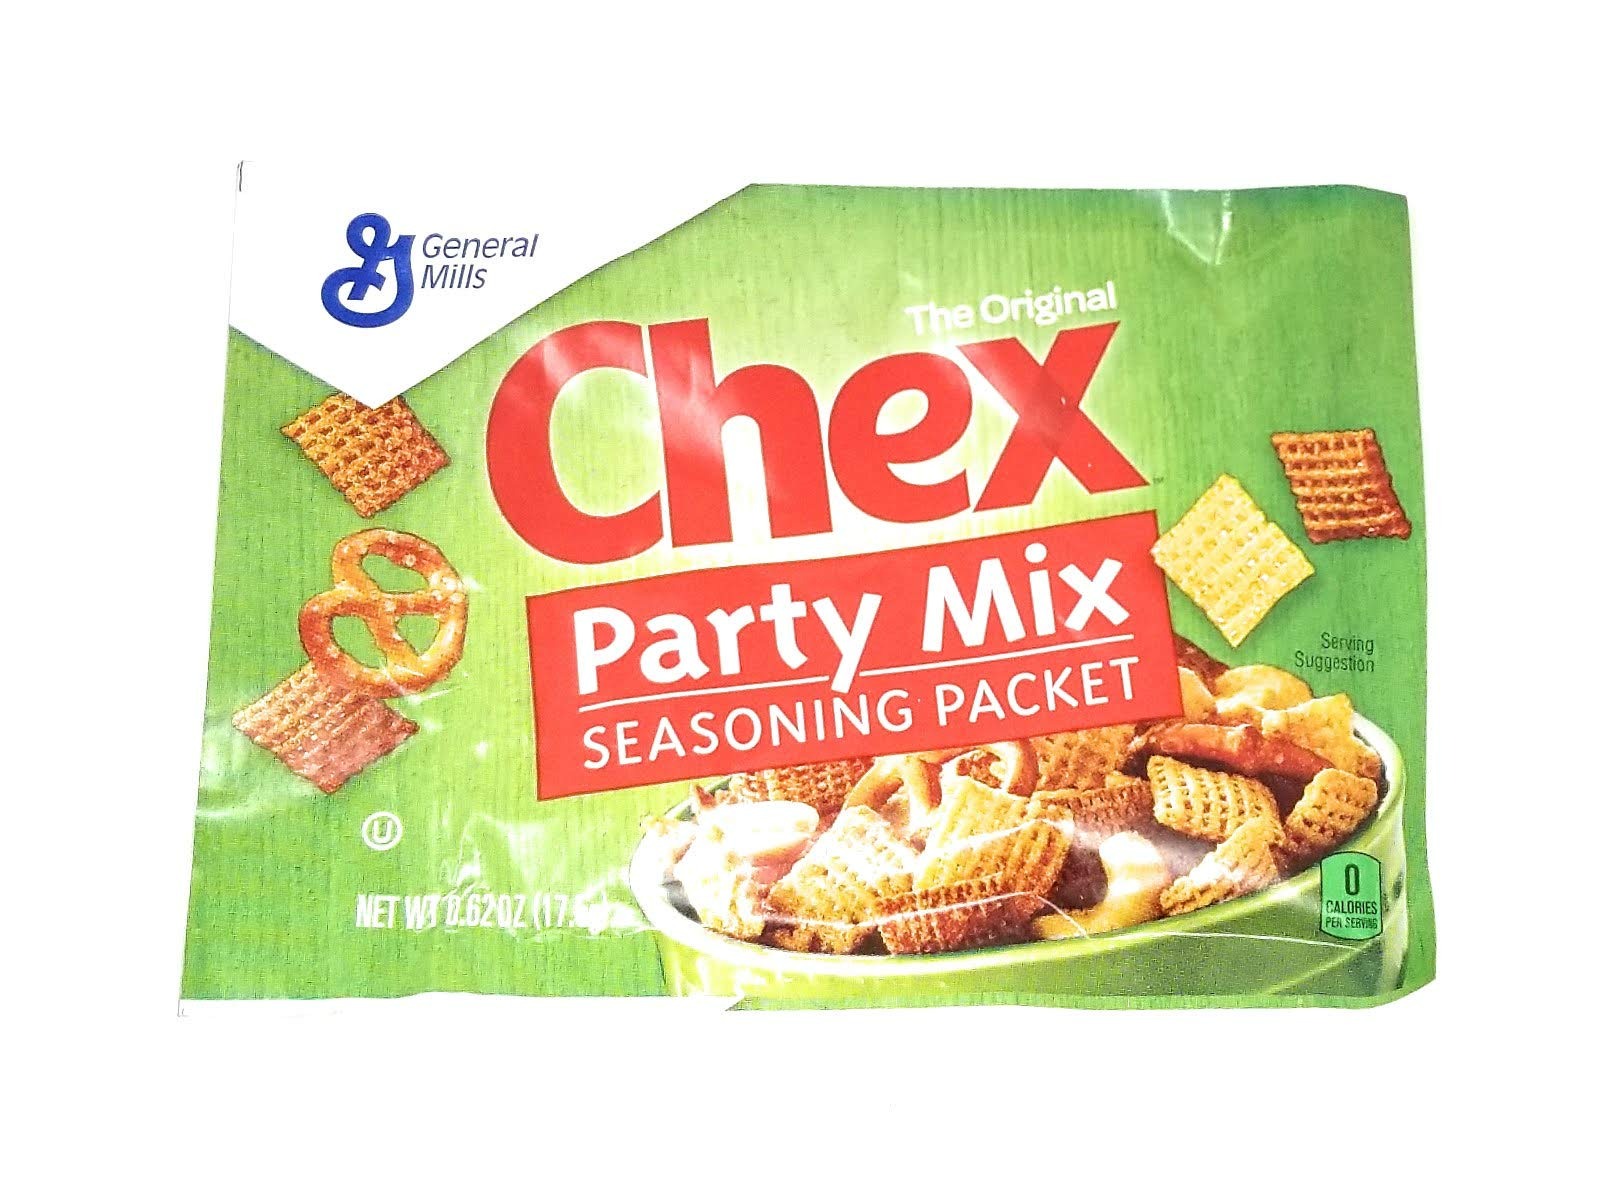
Item Name: The Original Chex Party Mix Seasoning- Pack of 12-.62 Oz Packets
Bullet Point 1: The Original Chex Party Mix Seasoning. Multi-Pack of 12 packets.
Bullet Point 2: Net weight of each packet is 0.62 ounces (17.5 grams).
Bullet Point 3: Includes "The Original Chex Party Mix" recipe on back of package!
Bullet Point 4: Chex Party Mix has been a party favorite for over 50 years!
Bullet Point 5: Made and distributed by General Mills.
Product Description: The Original Chex Party Mix Seasoning. Multi-Pack of 12 packets. Net weight of each packet is 0.62 ounces (17.5 grams). Includes "The Original Chex Party Mix" recipe on back of package! Still great after all these years! Chex Party Mix has been a party favorite for over 50 years! Each packet contains all the Chex party mix awesomeness you could want. Full bragging rights included. To reduce the fat to 2 grams and the calories to 80 per serving, use 3 tablespoons margarine instead of the 6 tablespoons butter, omit mixed nuts and use fat-free bagel chips. Make enough of this favorite mix to package up as gifts for special friends - it's so good and always a welcome surprise! Made and distributed by General Mills. UPC Code: 016000844803.
Value: 7.44
Unit: Ounce

Price: 13.27